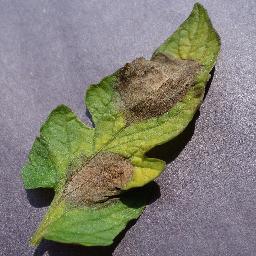
Label: Tomato___Late_blight